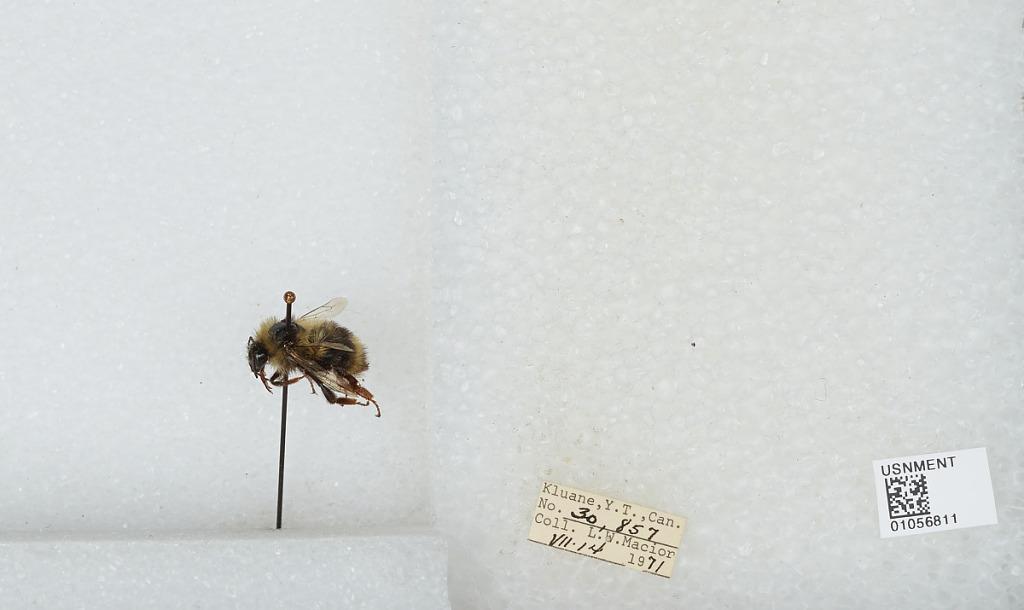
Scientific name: Bombus bifarius nearcticus
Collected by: L. Macior
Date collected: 1971-7-14
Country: Canada
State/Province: Yukon Territory
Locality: Kluane
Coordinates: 60.75, -139.5